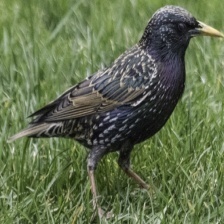
Species: COMMON STARLING
Scientific name: STURNUS VULGARIS